Whitworth railway station

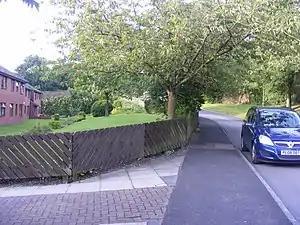
The site of the station in August 2009

Whitworth railway station served the town of Whitworth, Rossendale, Lancashire, England, from 1870 until closure in 1947.